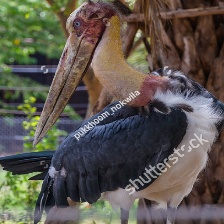
Species: LESSER ADJUTANT
Scientific name: LEPTOPTILOS JAVANICUS
ImageNet parent category: white_stork